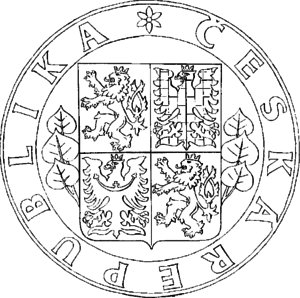
Les armoiries de la Tchéquie font partie des sept symboles d'État définis par la Constitution et la loi 3/1993 Sb. et les symboles nationaux issus de la tradition.